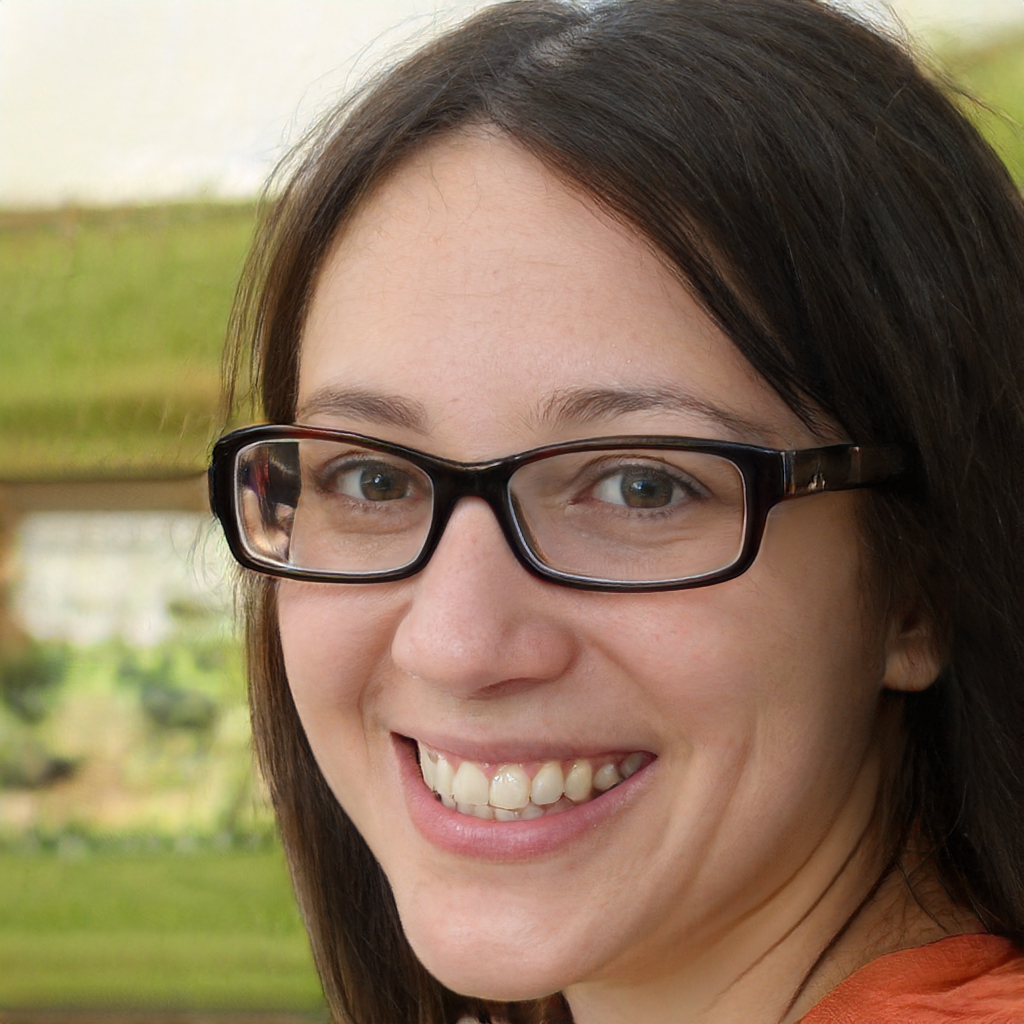
Gender: Female